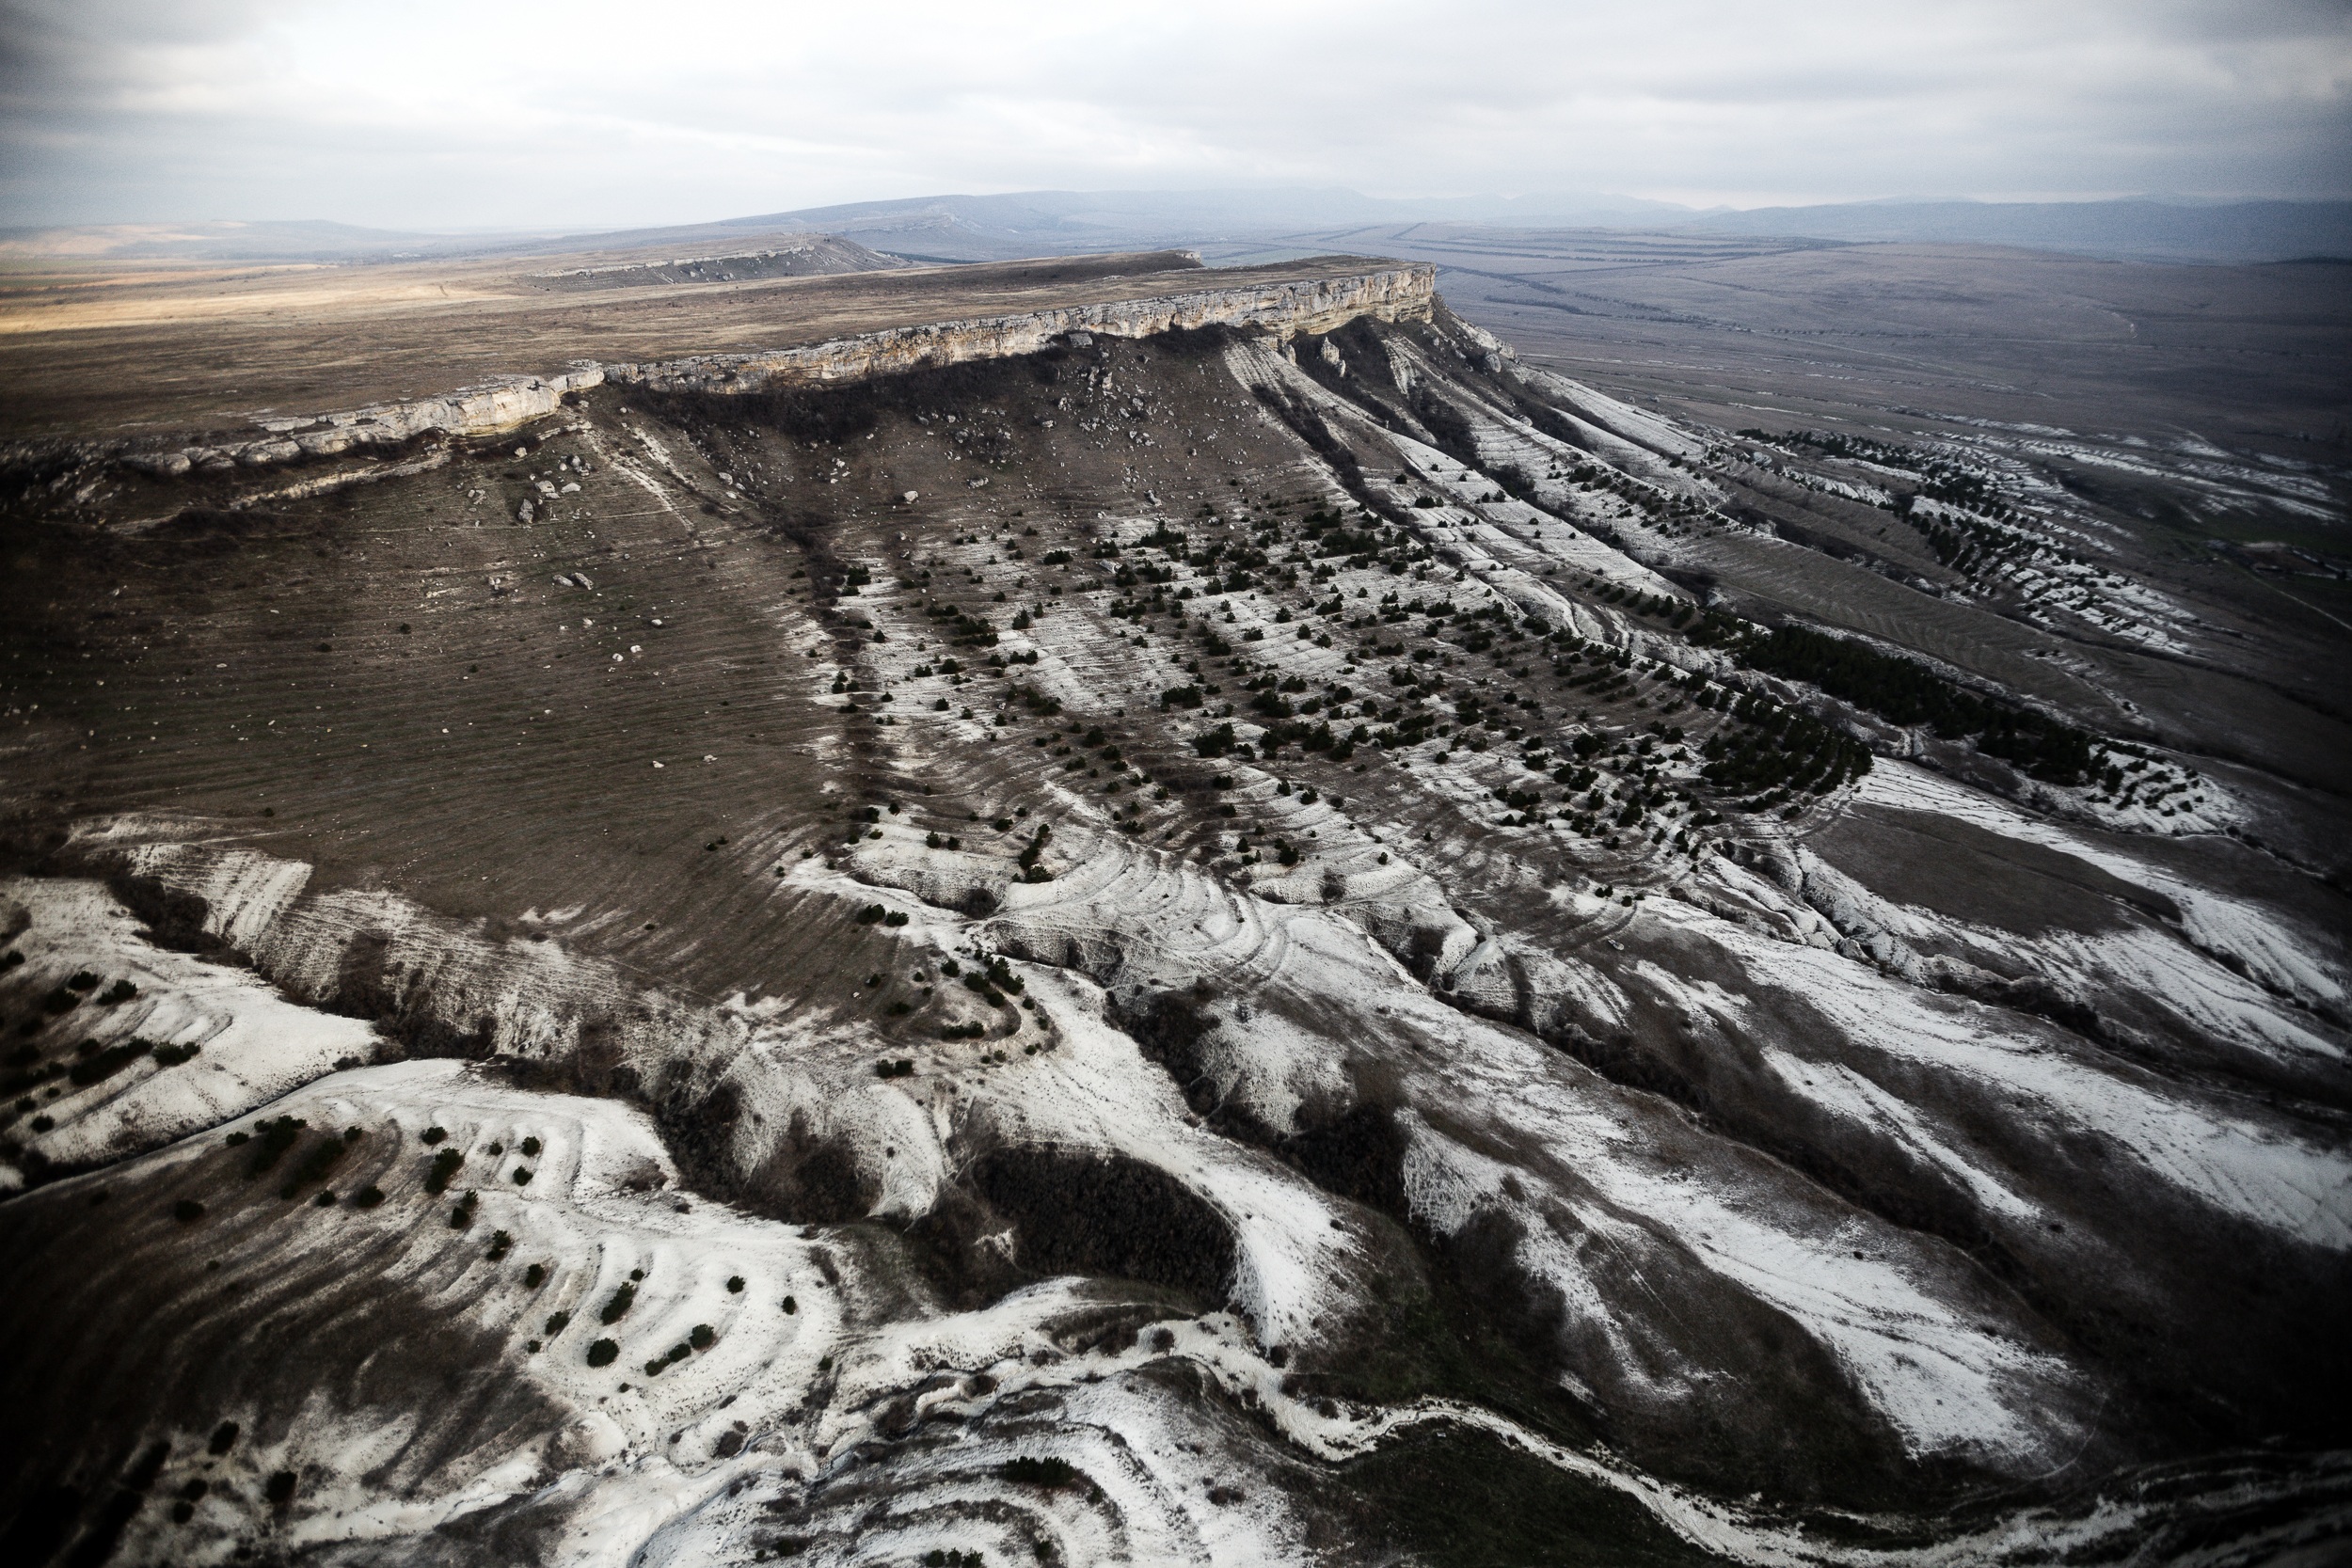
landscape, nature, rock, wilderness, mountain, snow, mountain range, peninsula, terrain, ridge, geology, plateau, russia, landform, crimea, aerial photography, geographical feature, mountainous landforms, geological phenomenon